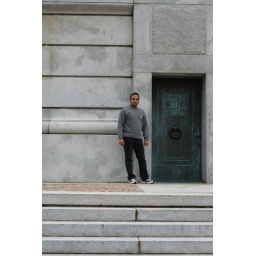
Near the clock tower in NCSU